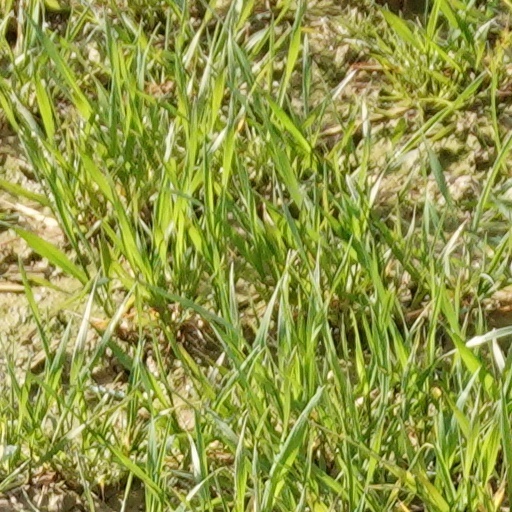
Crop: wheat